List of Major League Baseball single-season losses leaders

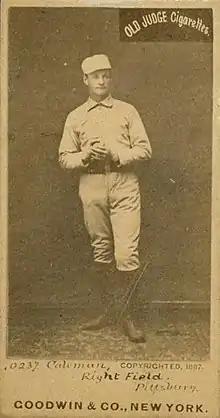
John Coleman, the single-season leader in losses.

In the sport of baseball, a loss is a statistic credited to the pitcher of the losing team who allows the run that gives the opposing team the lead with which the game is won (the go-ahead run). The losing pitcher is the pitcher who allows the go-ahead run to reach base for a lead that the winning team never relinquishes. If a pitcher allows a run which gives the opposing team the lead, his team comes back to lead or tie the game, and then the opposing team regains the lead against a subsequent pitcher, the earlier pitcher does not get the loss.